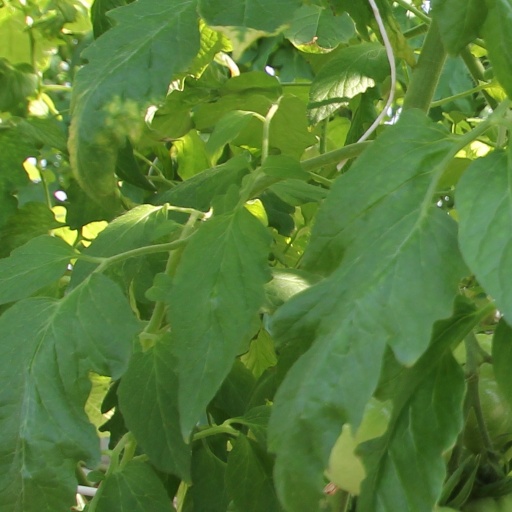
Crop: tomato